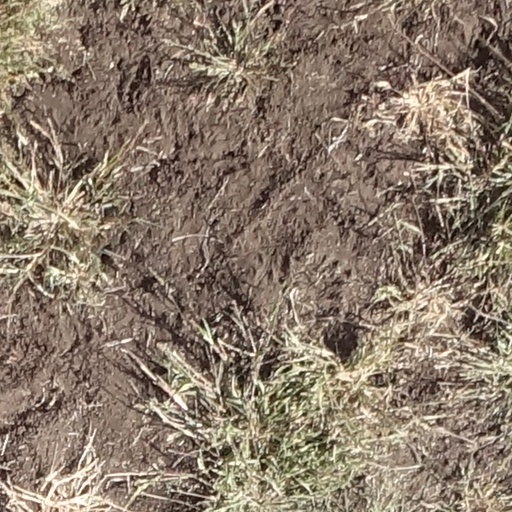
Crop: sorghum